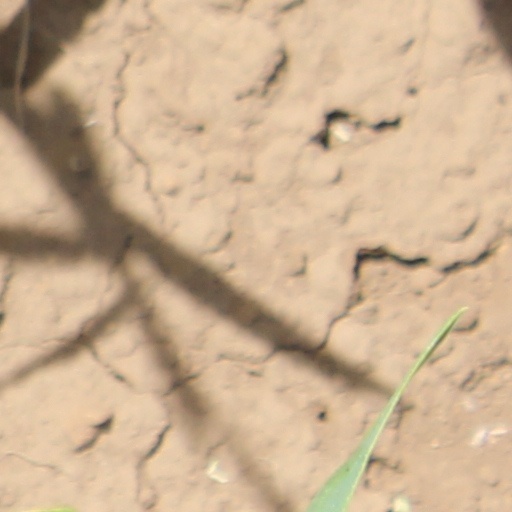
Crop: wheat